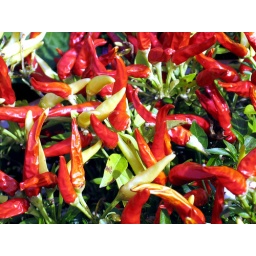
Arrangement in red and yellow